List of ambassadors of Saxony to Austria

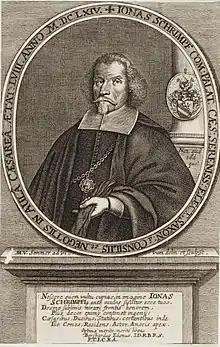
Jonas Schrimpf

The following is a partial list of envoys of Saxony to the Habsburg monarchy in Austria.